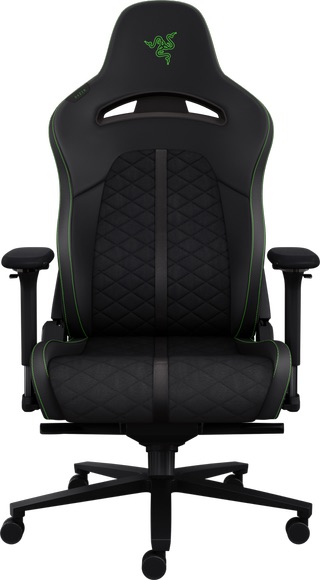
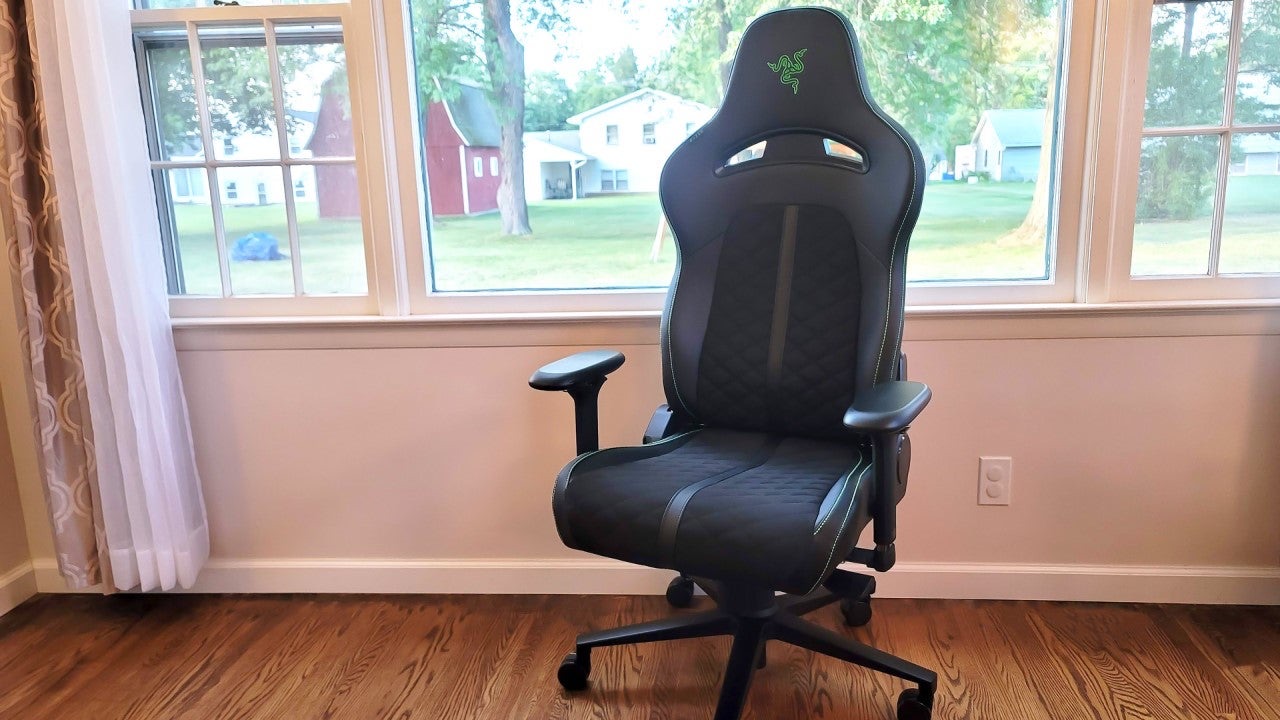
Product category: items_chair
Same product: yes